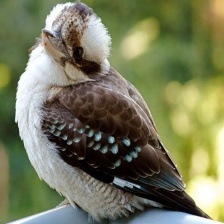
Species: KOOKABURRA
Scientific name: DACELO